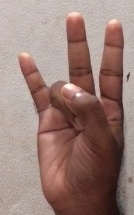
ASL sign: 7